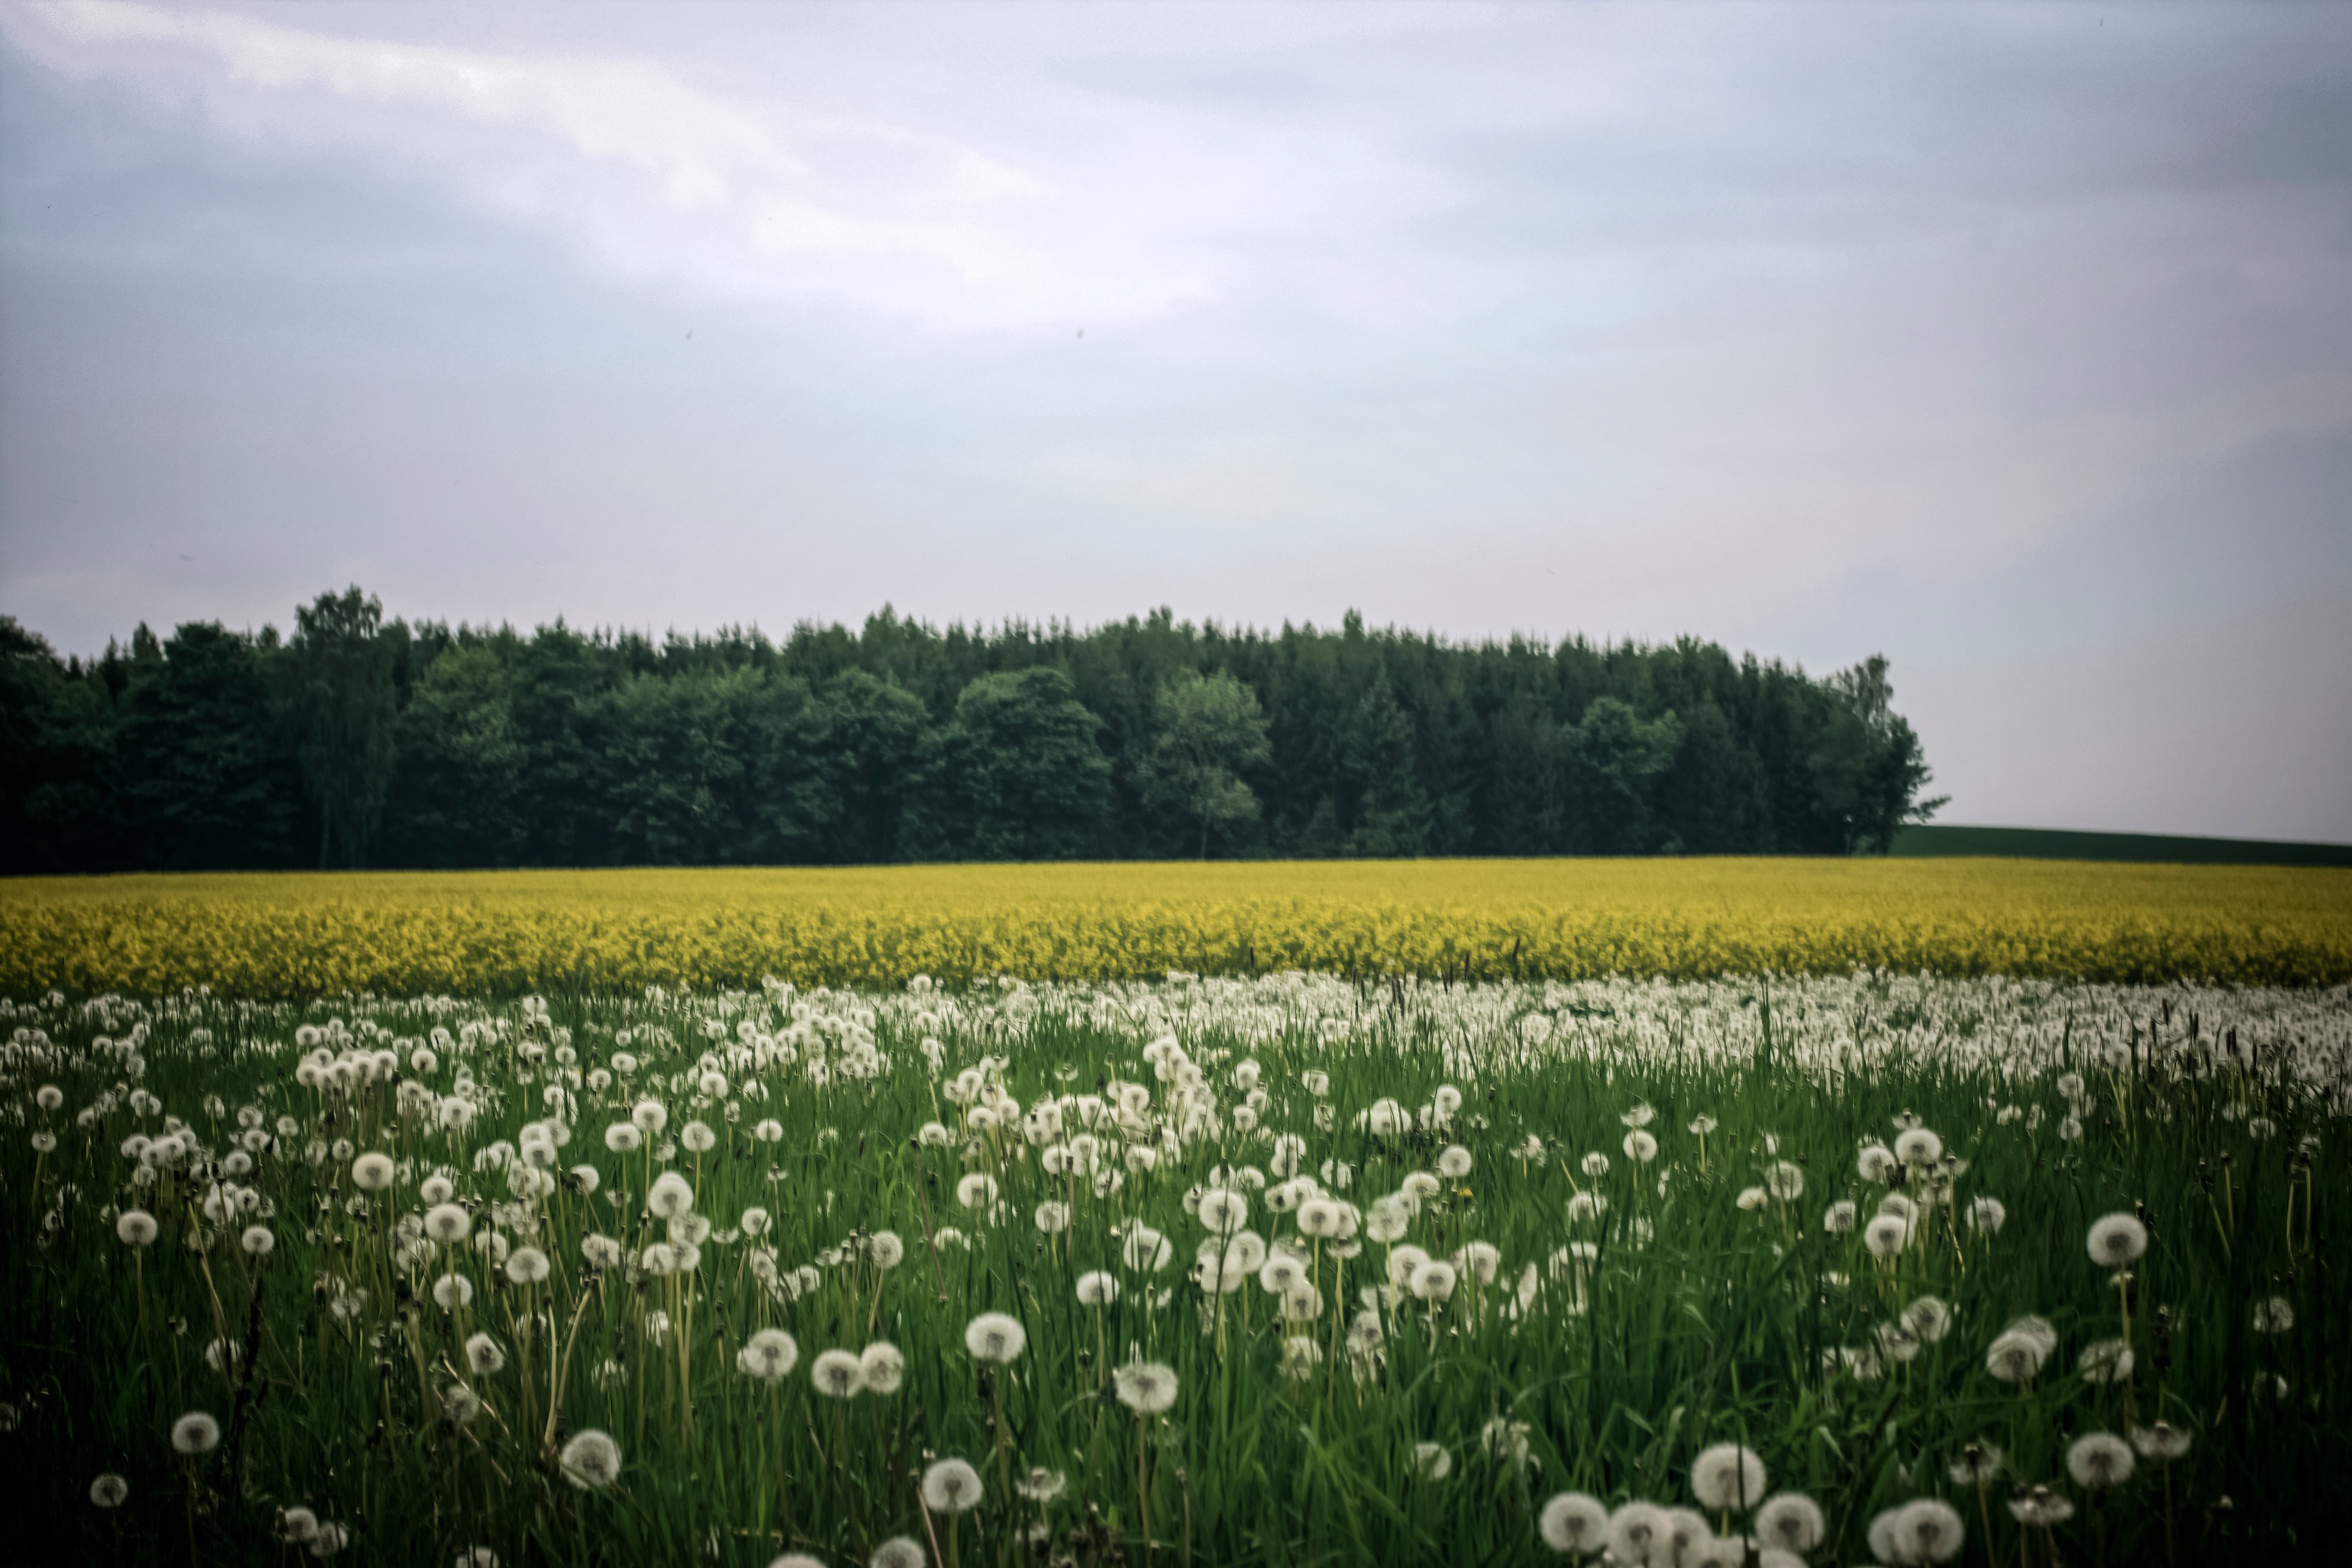
nature, grass, plant, field, meadow, prairie, flower, plain, rapeseed, wildflower, grassland, habitat, ecosystem, brassica, rural area, flowering plant, grass family, land plant